Spirit of St. Louis

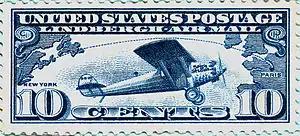
Ten-cent US Air Mail stamp honoring Capt. Charles Lindbergh and the "Spirit of St Louis"; issued June 11, 1927. (Scott C10)

Lindbergh also insisted that unnecessary weight be eliminated, even going so far as to cut the top and bottom off of his flight map. He carried no radio in order to save weight and because the radios of the period were unreliable and difficult to use while flying solo. Also, although he was an airmail pilot, he refused to carry souvenir letters on the transatlantic journey, insisting that every spare ounce be devoted to fuel. The fuselage was made of treated fabric over a metal tube frame, while the wings were made of fabric over a wood frame. The plywood material that was used to build most of Lindbergh's plane was made at the Haskelite Manufacturing Corporation in Grand Rapids, Michigan.